Exmouth Gulf

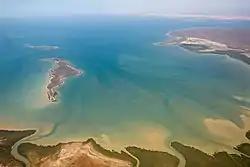
Gales Bay at the south end of Exmouth Gulf

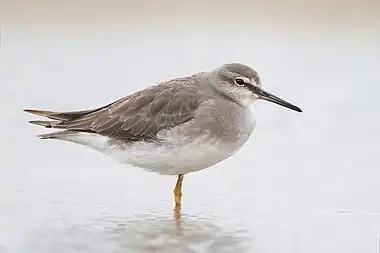
The gulf's mangroves are an important site for grey-tailed tattlers

Exmouth Gulf is a gulf in the north-west of Western Australia. It lies between North West Cape and the main coastline of Western Australia. It is considered to be part of the Pilbara Coast and Northwest Shelf, and the Carnarvon Basin geologic formation. It was named after Edward Pellew, 1st Viscount Exmouth by Phillip Parker King in 1818.